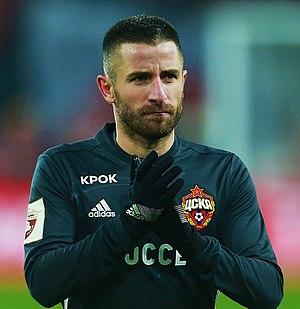
Zoran Tošić, né le 28 avril 1987 à Zrenjanin en Yougoslavie, est un footballeur international serbe qui évolue au poste d'ailier ou de milieu offensif au Taizhou Yuanda F.C. Il est surnommé « Bambi » en Serbie en raison de sa petite taille.